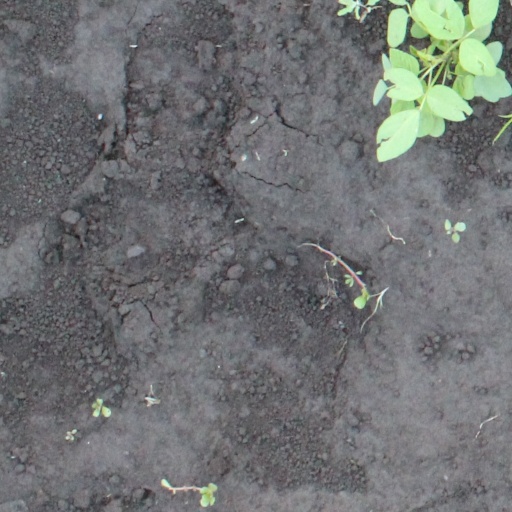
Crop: soybean